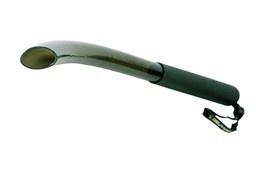
Nash 20mm Stealth Throwing Stick
Super accurate stealth baiting short to medium range baiting (10 to 50 metres). The Deliverance Stealth throwing stick is designed to handle boilies from 12mm up to 20mm.
Brand: Nash Tackle
Category: Sporting Goods > Outdoor Recreation > Fishing > Fishing Hook Removal Tools > Bait Guns